Quadratojugal bone

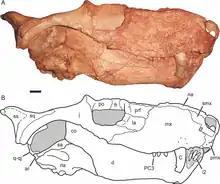
The skull of "Gorynychus", a therocephalian synapsid. The tiny quadrate-quadratojugal complex is labelled with q-qj.

In synapsids (mammals and their extinct relatives), the quadratojugal undergoes significant transformation during the evolution of the group. Early synapsids such as eothyridids and caseids retained long quadratojugals and in some cases even reacquire quadratojugal-maxilla contact. In most therapsids, including gorgonopsians, therocephalians, and dicynodonts, the quadratojugal is tiny, having lost its contact with the jugal. It usually fuses with the equally small quadrate to form the quadrate-quadratojugal complex. Oddly enough, the cynodont "Thrinaxodon" retains a separate quadratojugal. In other cynodonts such as "Cynognathus", the quadrate-quadratojugal complex remains hidden within the skull, obscured from the side by the large squamosal bone which loosely articulates with it.